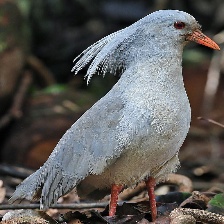
Species: KAGU
Scientific name: RHYNOCHETOS JUBATUS